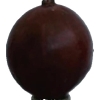
Label: gooseberry